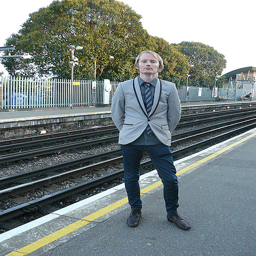
A man stands in front of some railroad tracks.
Man standing at railroad tracks, posing for the camera.
A man in a suit standing next to some railroad tracks.
A man stands on a train station platform wearing a tie and jacket.
A person with a tie next to a train track.